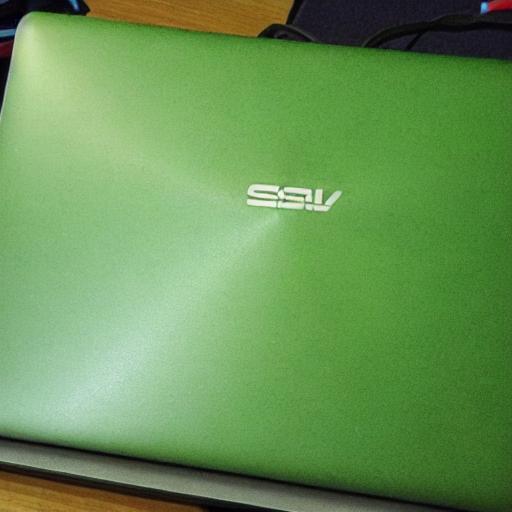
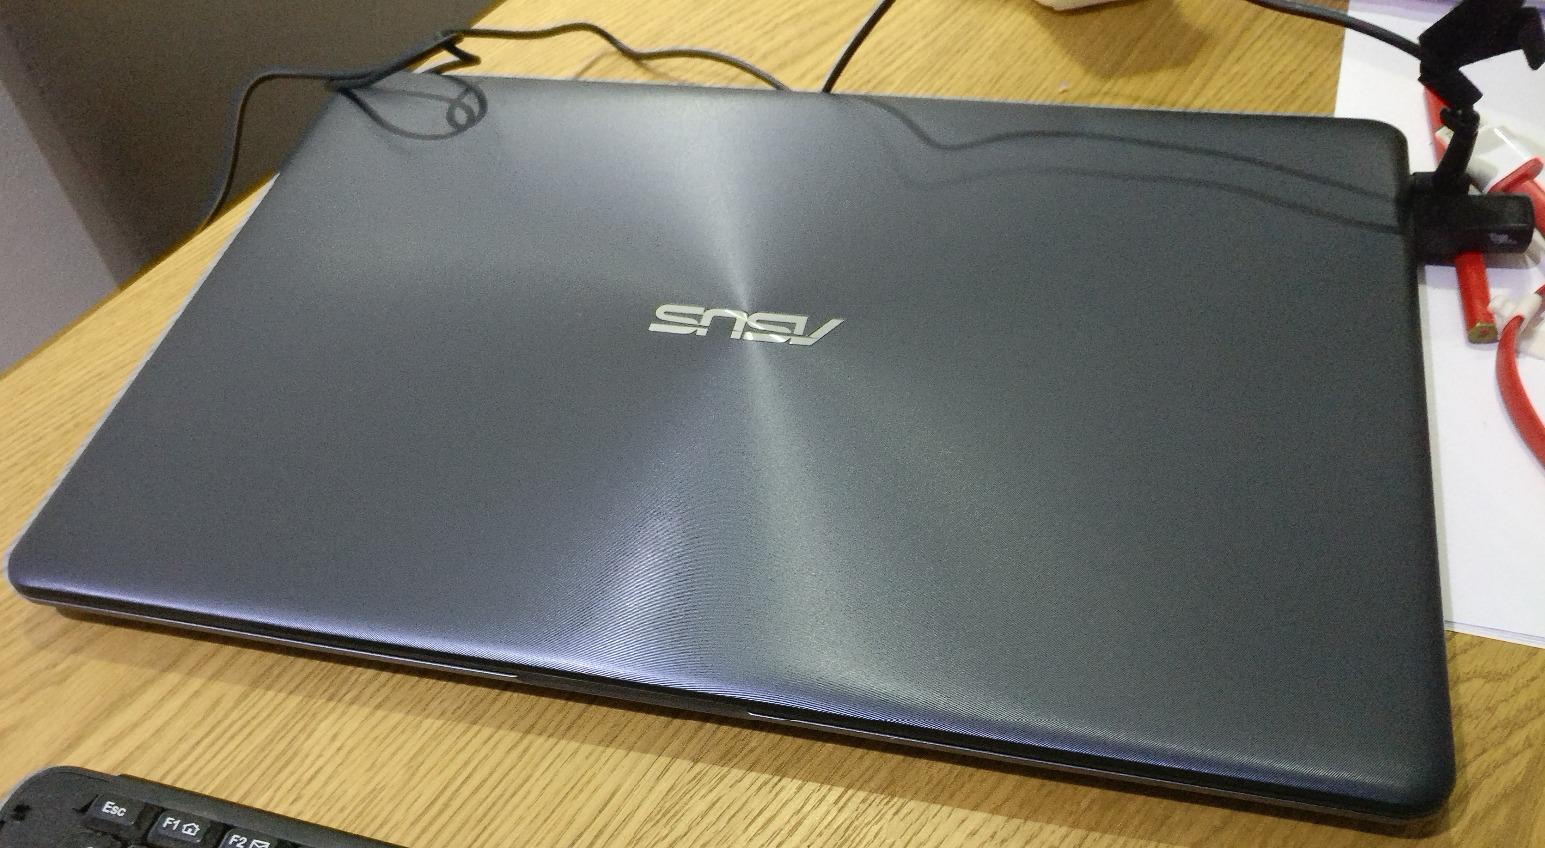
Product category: laptop
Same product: no